Industrial heritage

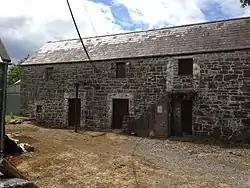
Bunnadober Mill, County Mayo, Ireland

Industrial heritage is considered a testament to the economic driving force of industrial development and is recognised for its ongoing relevance in contemporary urban development. The formation and expansion of industry typically require substantial investments of human, material, and financial resources. The preservation of industrial heritage has been recognised as a means to avoid resource waste. Such efforts may reduce the conversion of heritage sites into construction waste, including both land consumption and financial costs.